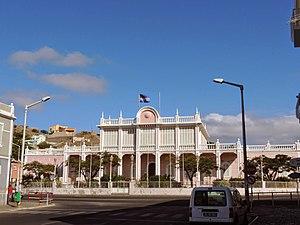
le palais du gouverneur à Mindelo (Cap-Vert)
Mindelo est une ville du Cap-Vert, située sur l'île de São Vicente, dont elle est la ville principale. Deuxième ville du pays, elle est tenue pour la capitale culturelle du Cap-Vert. La baie de Mindelo fait partie du Club des plus belles baies du monde. Celle-ci décrit un demi-arc de cercle presque parfait. Il s'agit en fait d'une ancienne caldeira partiellement ennoyée. Célèbre pour sa musique et ses musiciens, Mindelo est la ville natale de la célèbre chanteuse Cesária Évora.